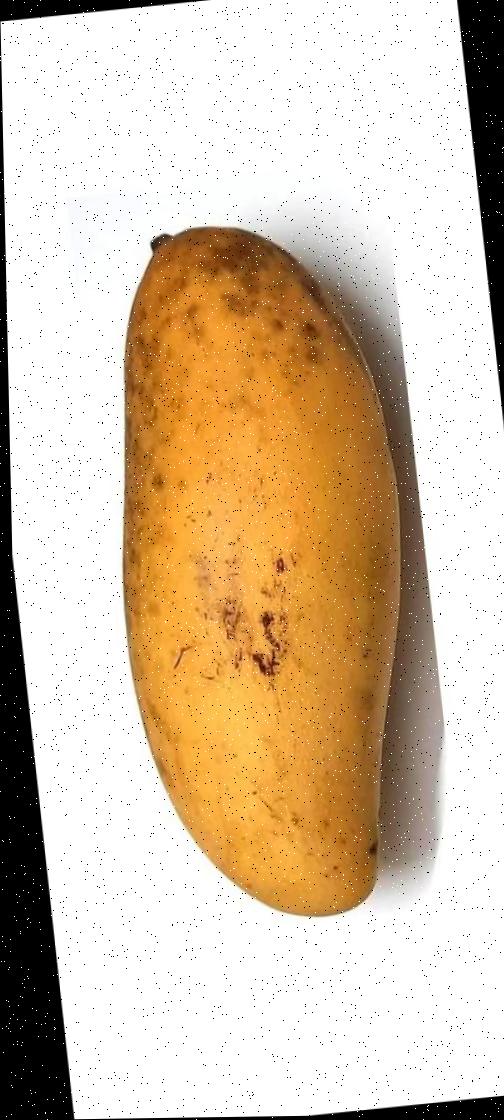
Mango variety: Banana Mango